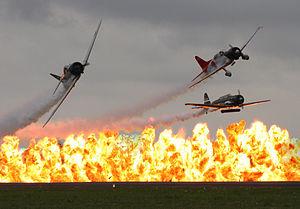
Tora ! Tora ! Tora ! est un film nippo-américain de Richard Fleischer, Kinji Fukasaku et Toshio Masuda, sorti en 1970 et relatant l'attaque japonaise sur Pearl Harbor en décembre 1941.